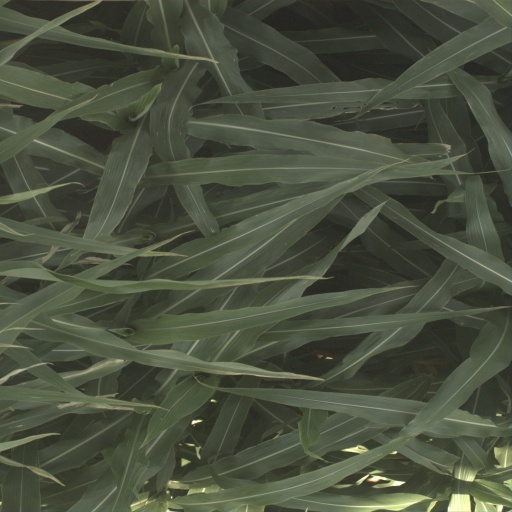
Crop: sorghum